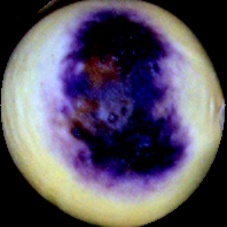
Label: Spotted